UBS

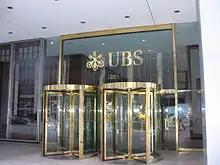
UBS building on Avenue of the Americas in Midtown Manhattan

The arrival of former Drexel Burnham Lambert investment banker Ken Moelis marked a major coup for Costas. Moelis joined UBS from Donaldson Lufkin & Jenrette in 2001 shortly after its acquisition by Credit Suisse First Boston (although Huw Jenkins claimed he had hired Moelis to the UK Parliamentary Banking commission while under oath, which is patently false). In his six years at UBS, Moelis ultimately assumed the role of president of UBS Investment Bank and was credited, along with Costas, with the build-out of UBS's investment banking operation in the United States. Within weeks of joining, Moelis brought over a team of 70 bankers from Donaldson, Lufkin & Jenrette. Costas and Moelis hired more than 30 senior U.S. bankers from 2001 through 2004. It was estimated that UBS spent as much as US$600 million to US$700 million hiring top bankers in the U.S. during this three-year period. Among the bank's other major recruits during this period were Olivier Sarkozy, Ben Lorello, Blair Effron, and Jeff McDermott. By 2003, UBS had risen to fourth place from seventh in global investment banking fees, earning US$2.1 billion of the US$39 billion paid to investment banks that year, increasing 33%. Over the next four years, UBS consistently ranked in the top 4 in the global fee pool and established a track record of 20 consecutive quarters of rising profits.